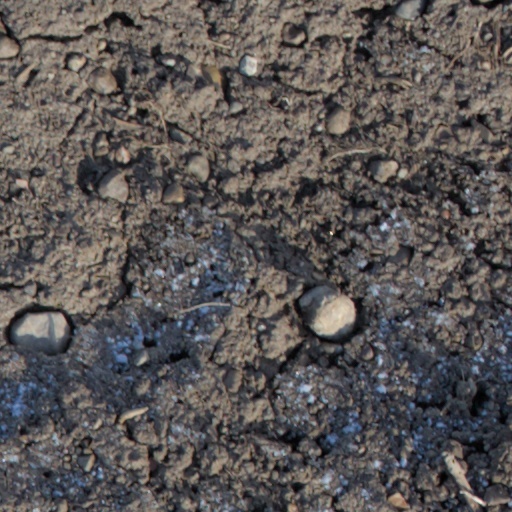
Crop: wheat